History

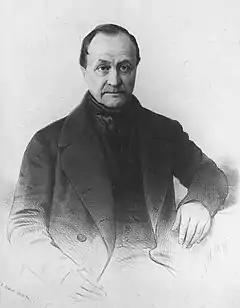
Auguste Comte articulated positivism, advocating a science-based approach to history.

The word "history" comes from the Ancient Greek term, meaning . It gave rise to the Ancient Greek word, which had a wide meaning associated with inquiry in general and giving testimony. The term was later adopted into Classical Latin as . In Hellenistic and Roman times, the meaning of the term shifted, placing more emphasis on narrative aspects and the art of presentation rather than focusing on investigation and testimony.